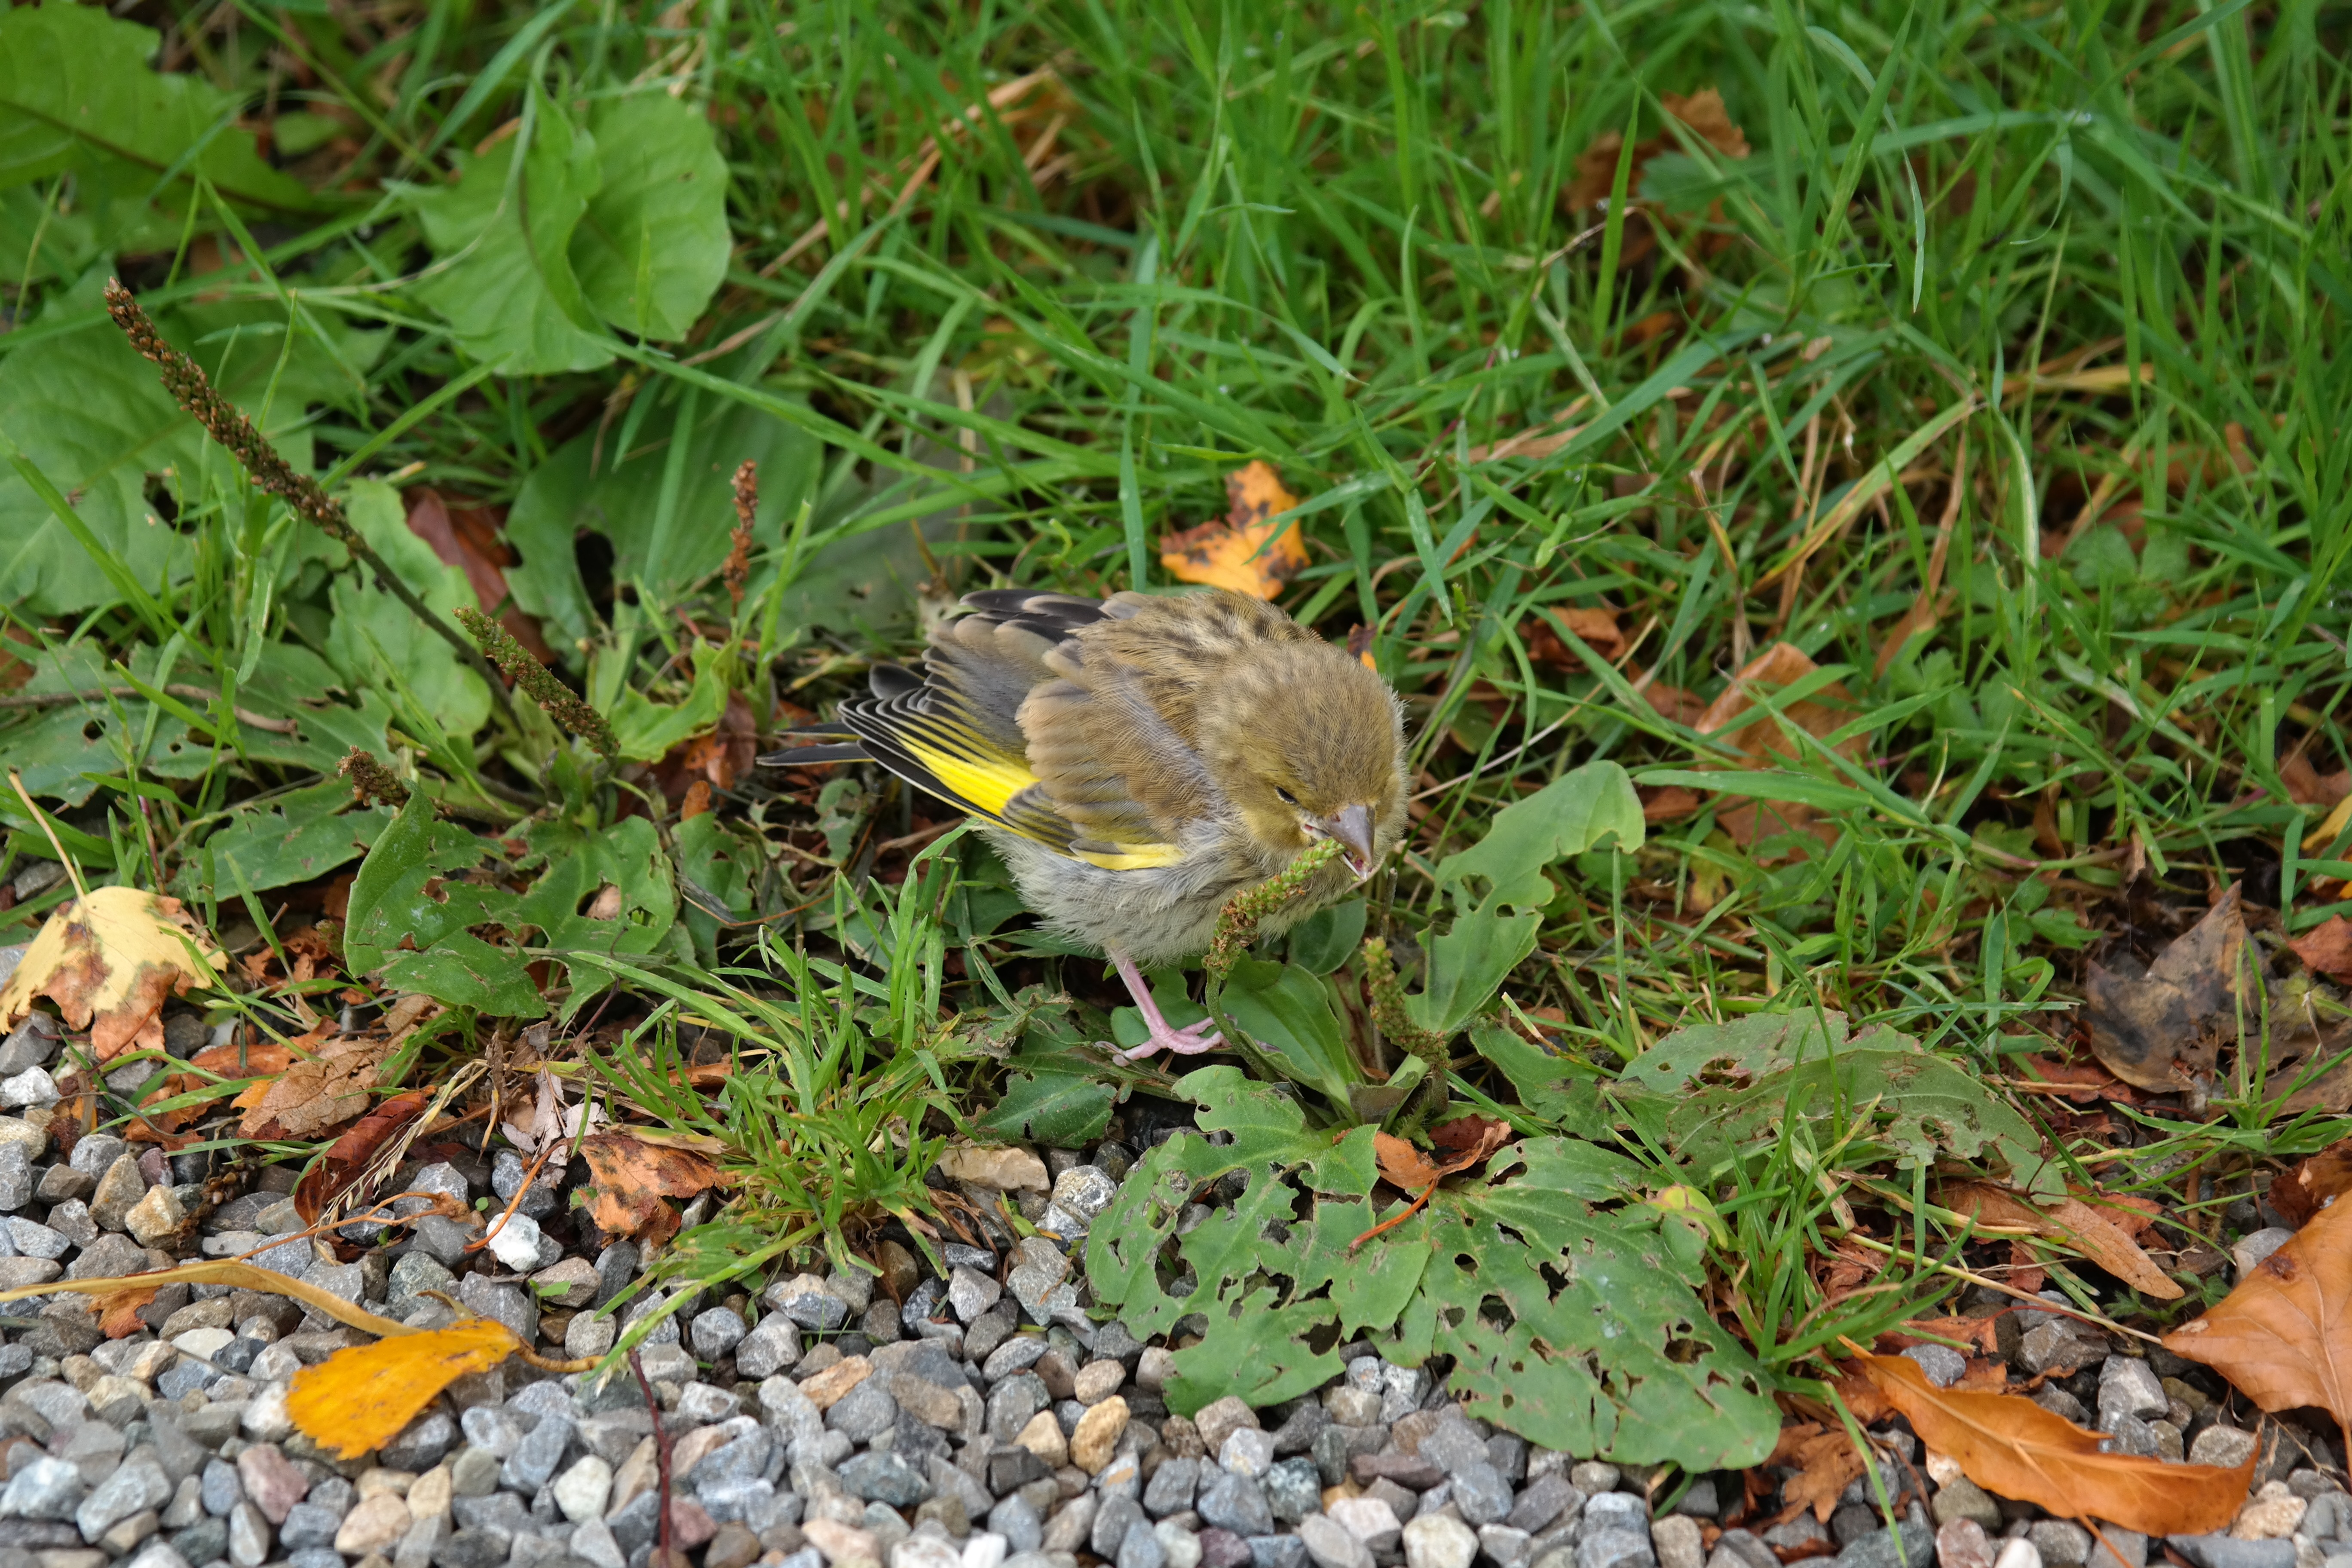
bird, leaf, flower, animal, wildlife, eat, fauna, songbird, sparrow, greenfinch, fink, old world flycatcher, perching bird, carduelis chloris